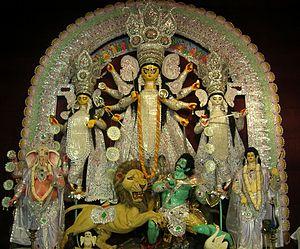
La murti est dans l'hindouisme la représentation d'un dieu, permettant sa vision cultuelle, le darshan. Les divinités sont reconnaissables à leurs attributs, leurs postures, leurs coiffures, leur monture et leurs mudras, etc.